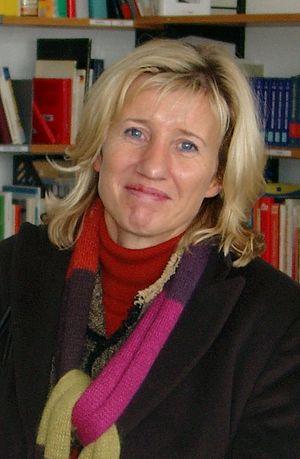
Ines Geipel, née Schmidt en 1960 à Dresde, est une athlète de République démocratique allemande, qui pratiquait le saut en longueur et le relais.